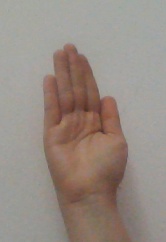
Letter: seen